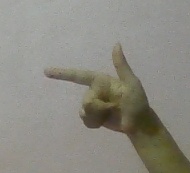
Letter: yaa